Dwight Davis Tennis Center

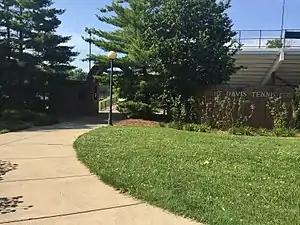
Dwight Davis Tennis Center

Dwight Davis Tennis Center is a public tennis facility in Forest Park, St. Louis, Missouri. The center has 18 lighted tennis courts and 4 pickleball courts. The pickleball courts were added in 2017 and are painted on its Stadium Court which has adjacent seating for 1,100 spectators. The tennis courts formerly at this location were called the Jefferson Memorial courts. In 1966, the Jefferson Memorial courts were renovated, expanded and renamed the Dwight Davis Tennis Courts in honor of prominent St. Louis politician and namesake of the Davis Cup, Dwight F. Davis.